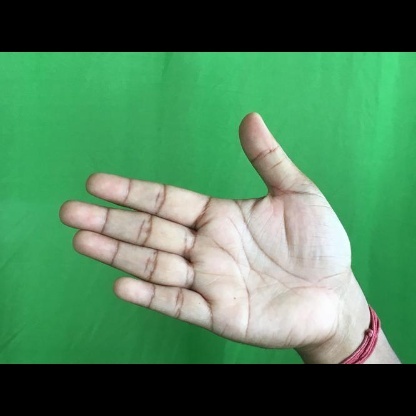
Mudra: Ardhachandran